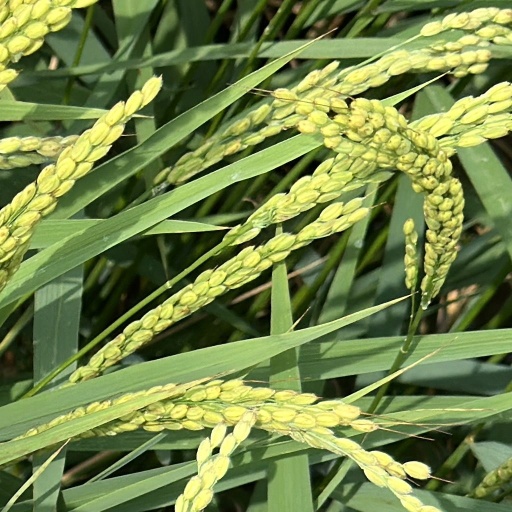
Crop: rice